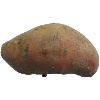
Label: Potato Sweet 1